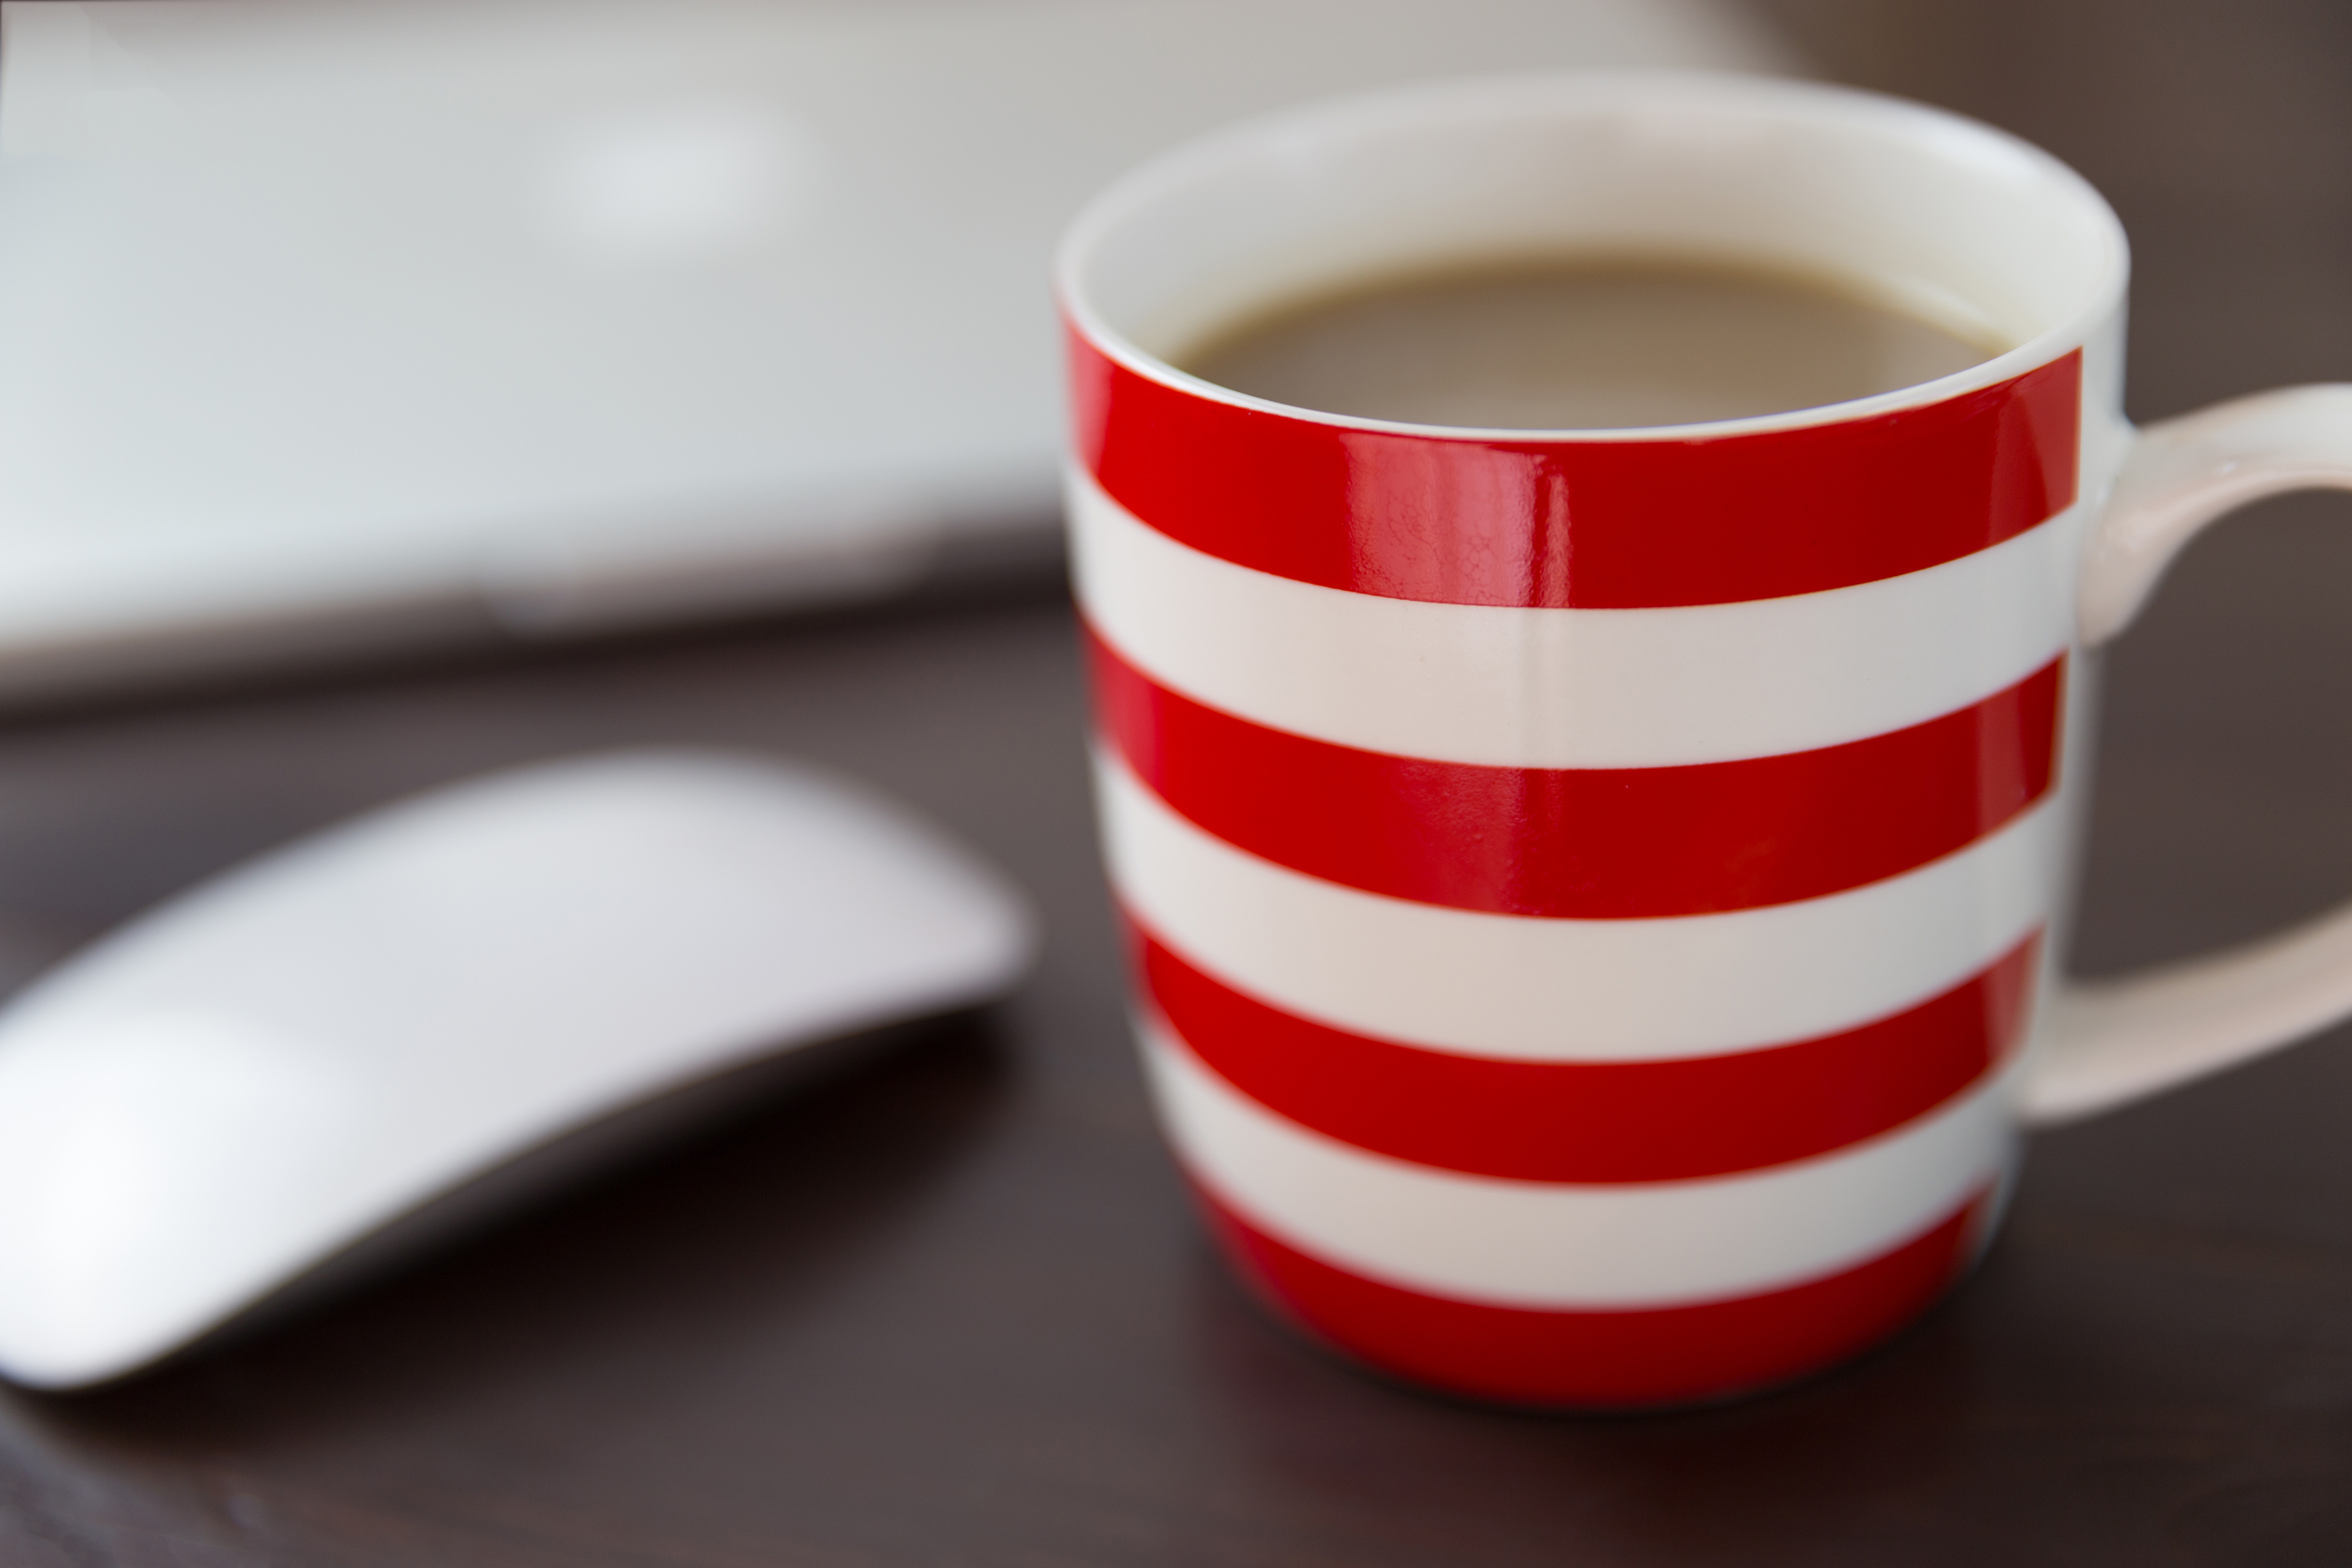
cup, mug, coffee cup, drinkware, tableware, serveware, drink, ceramic, caff americano, non alcoholic beverage, caffeine, food